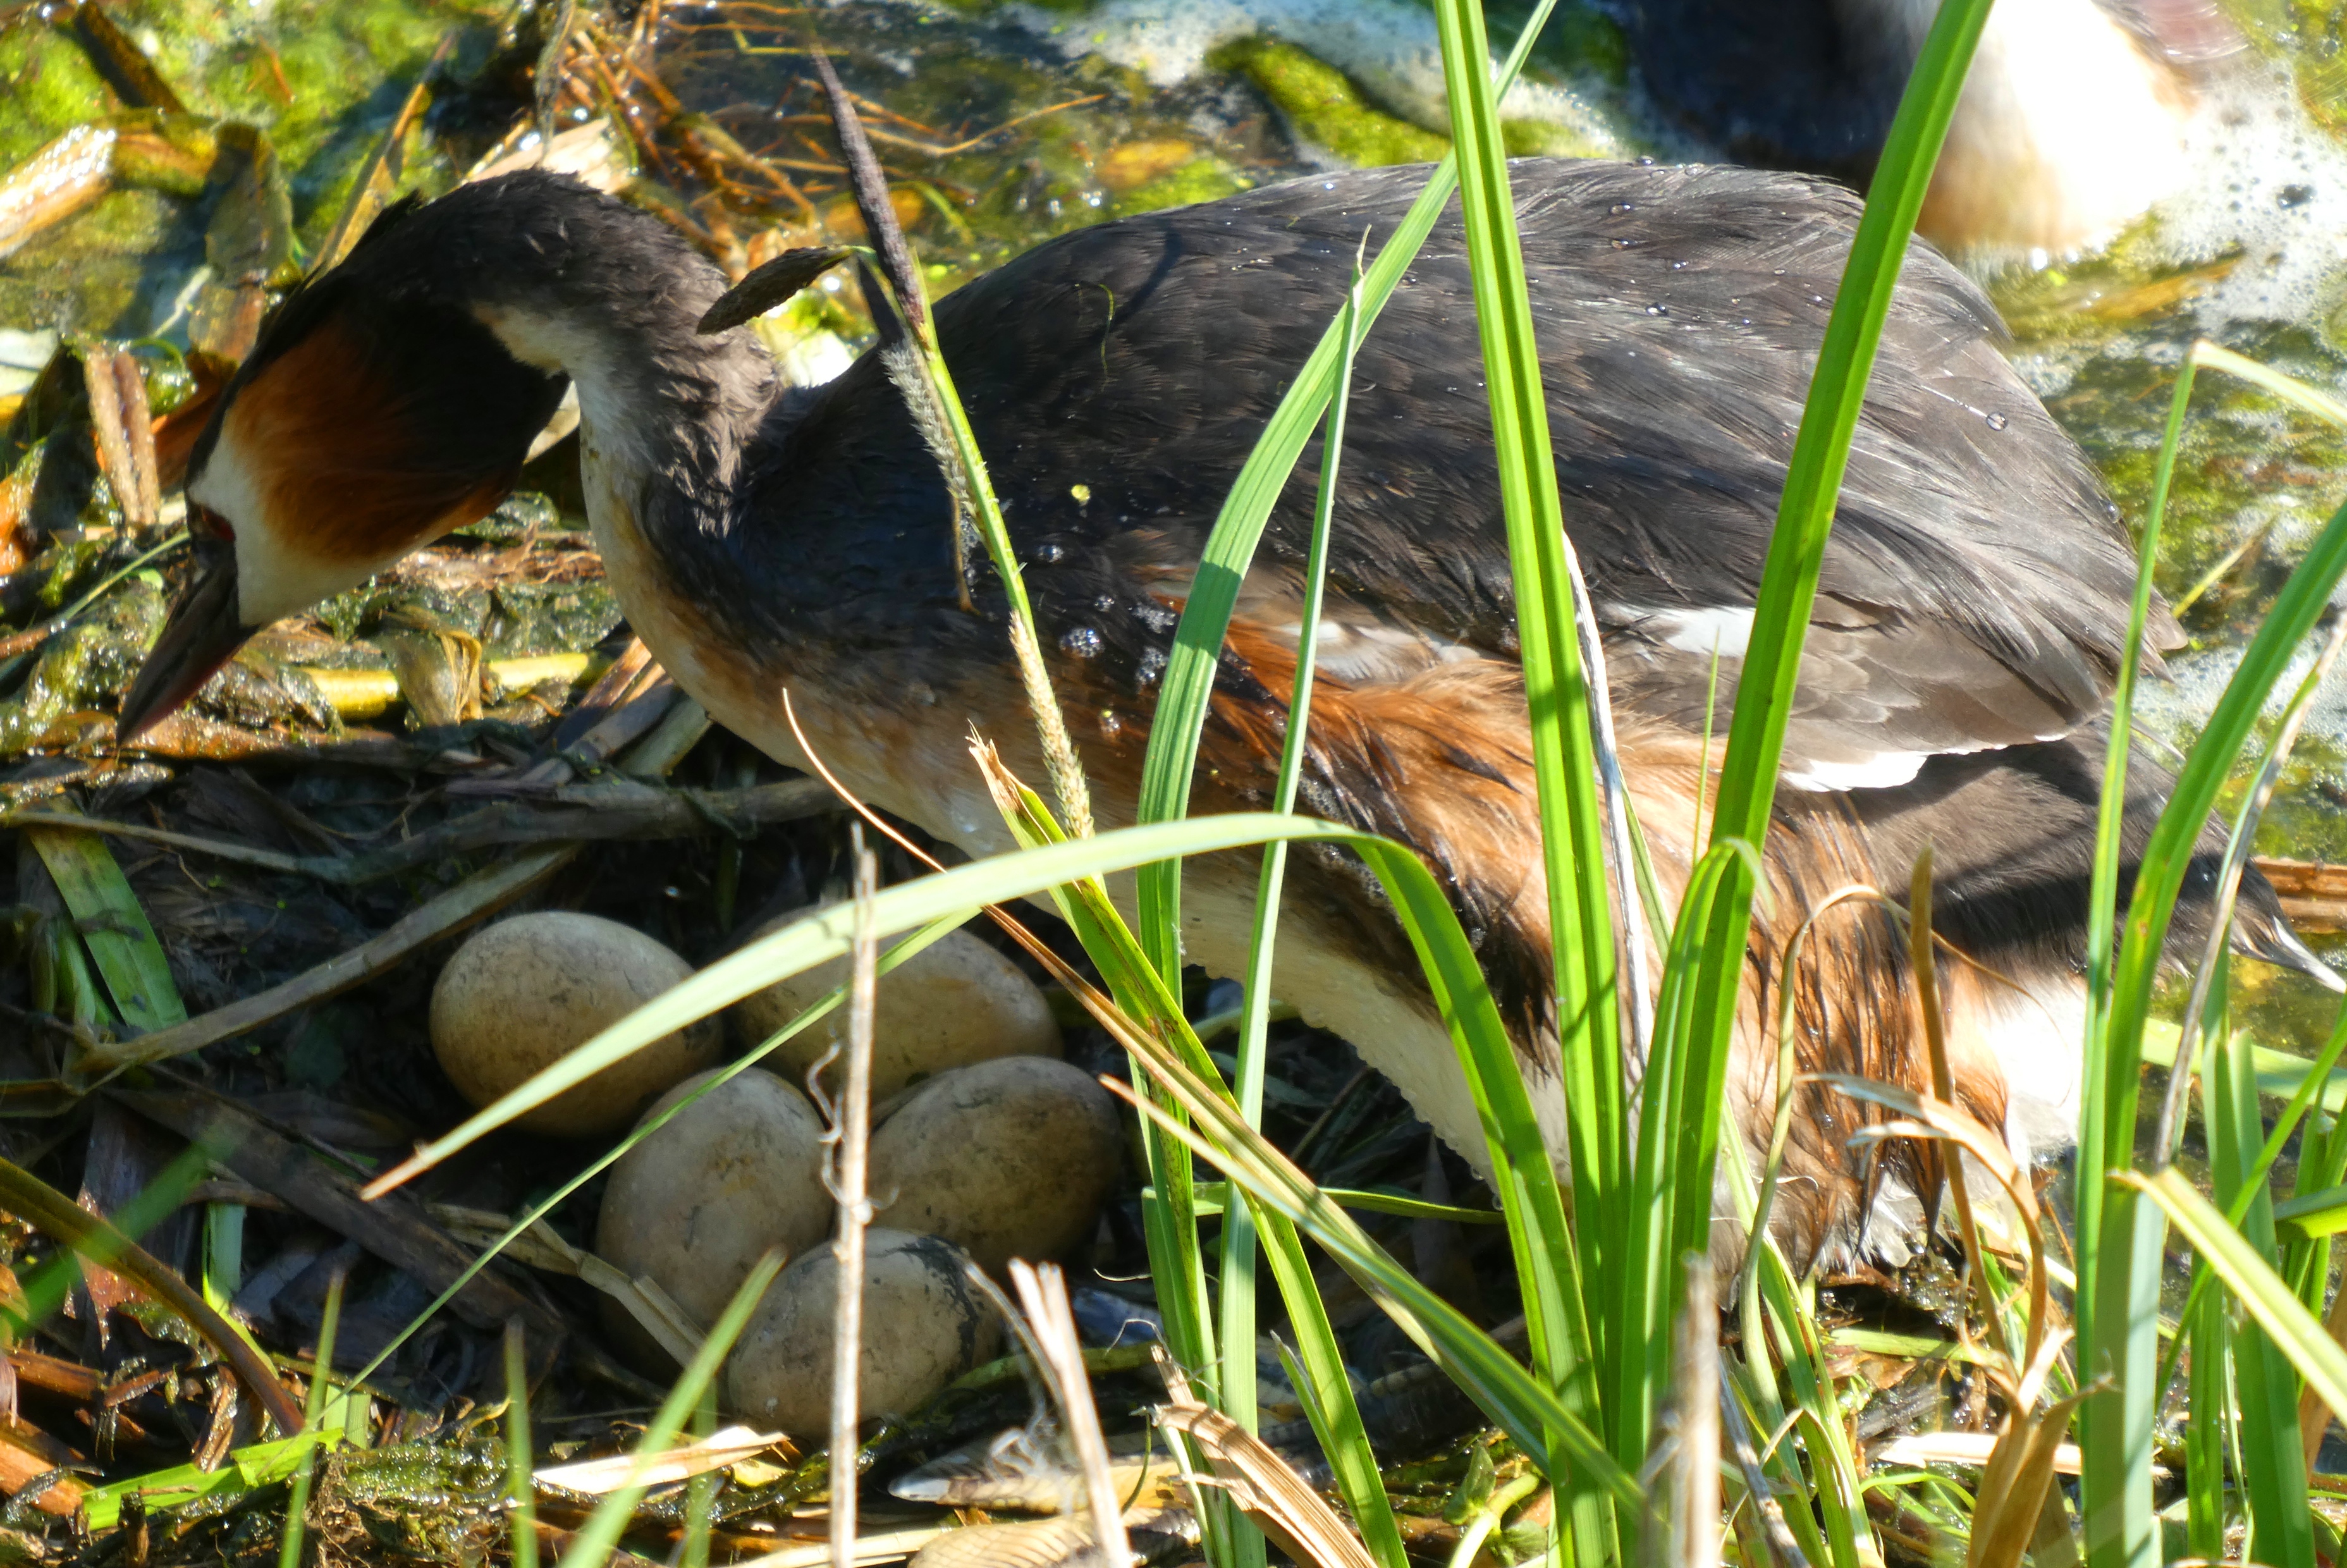
grebe, nest eggs, nesting, spring, springtime, waterfowl, bird, plant, beak, organism, grass, mammal, ducks, geese and swans, terrestrial animal, feather, grass family, terrestrial plant, water bird, phasianidae, fowl, wildlife, flightless bird, seaduck, crane like bird, duck, livestock, heron, goose, wing, groundcover